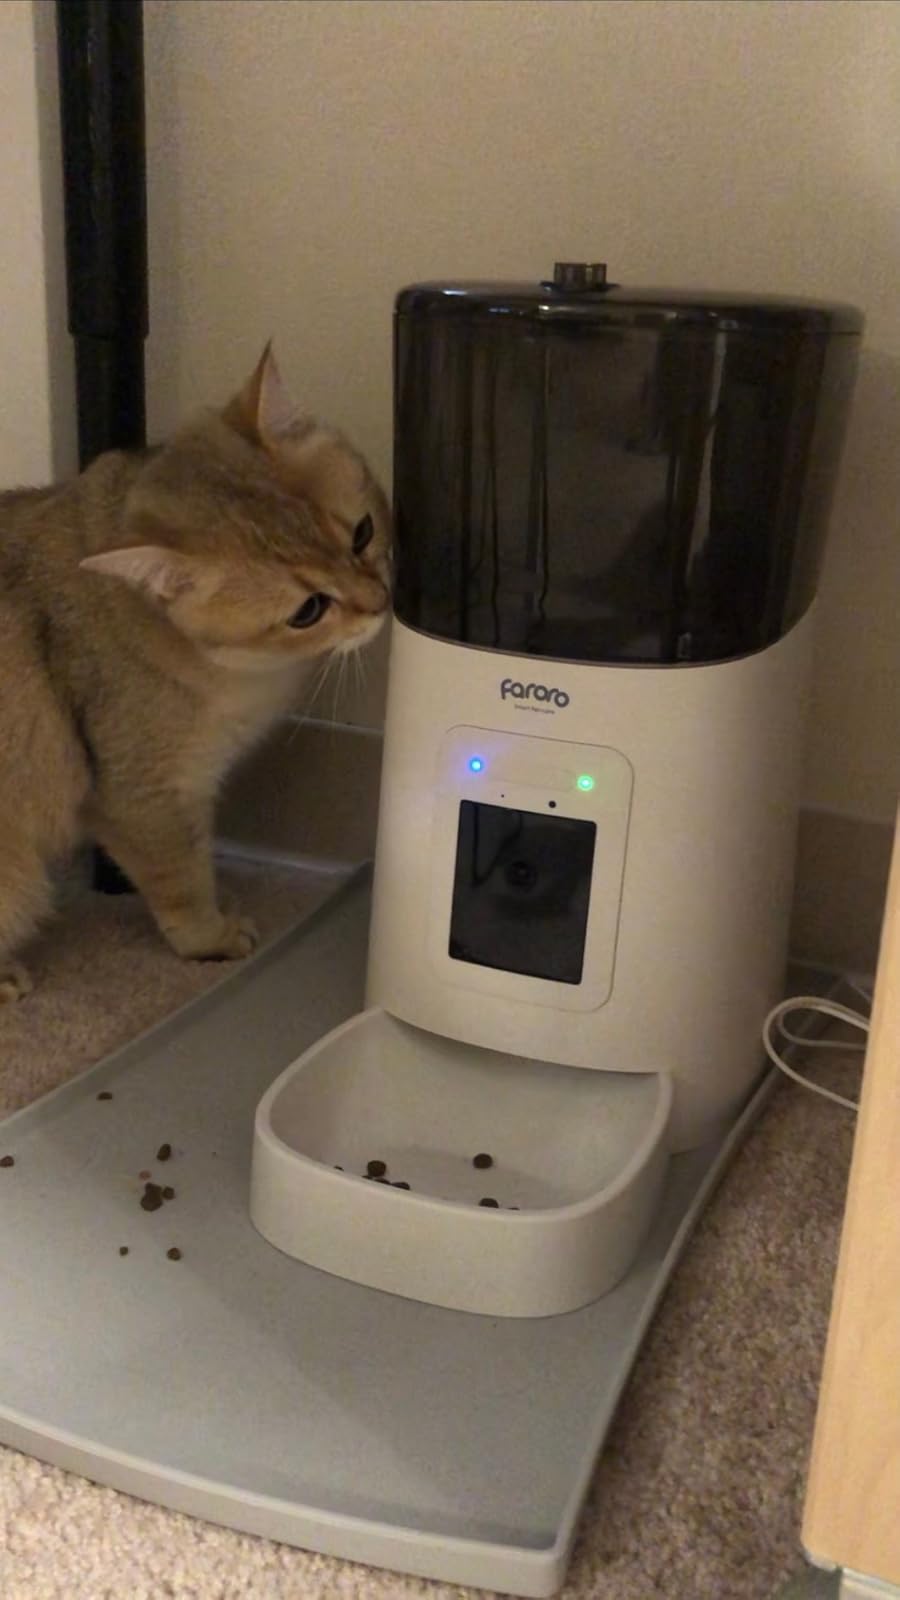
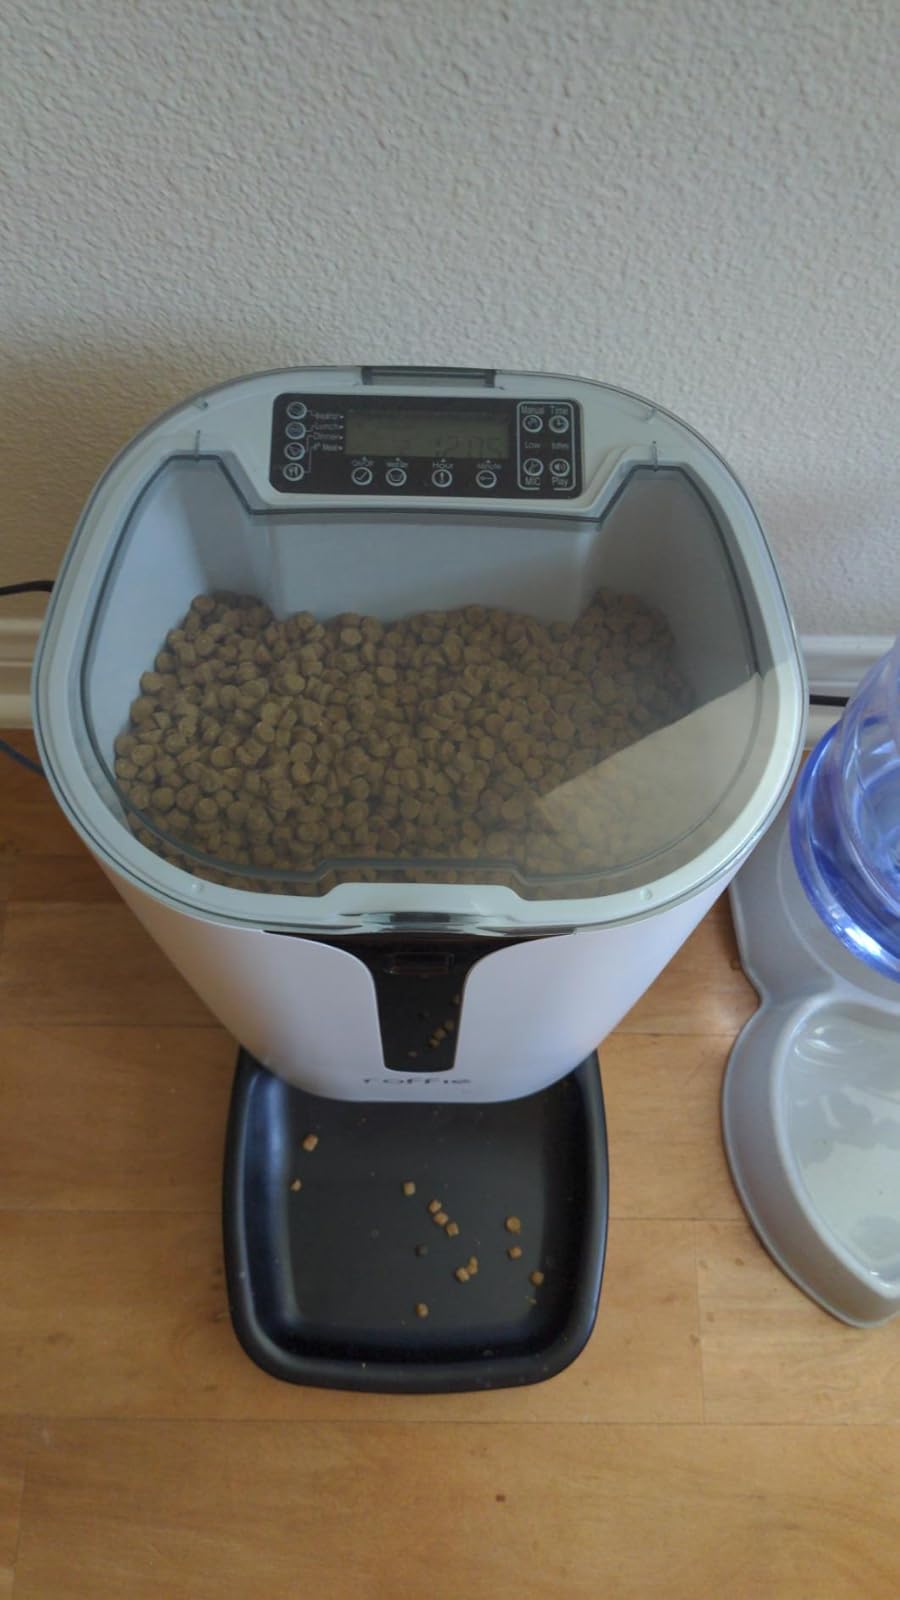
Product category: items_feeder
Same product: no